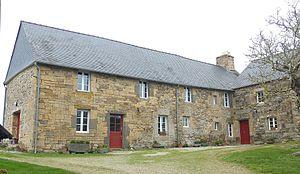
Hanvec
Hanvec [ɑ̃vɛk] est une commune du département du Finistère, dans la région Bretagne, en France.